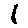
Label: 1